John Hodgkiss

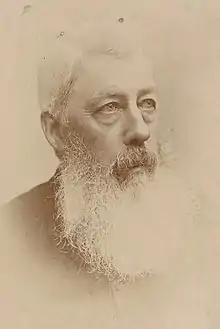

John Hodgkiss (ca.1820 – 23 June 1897) was a politician in the early days of the Colony of South Australia